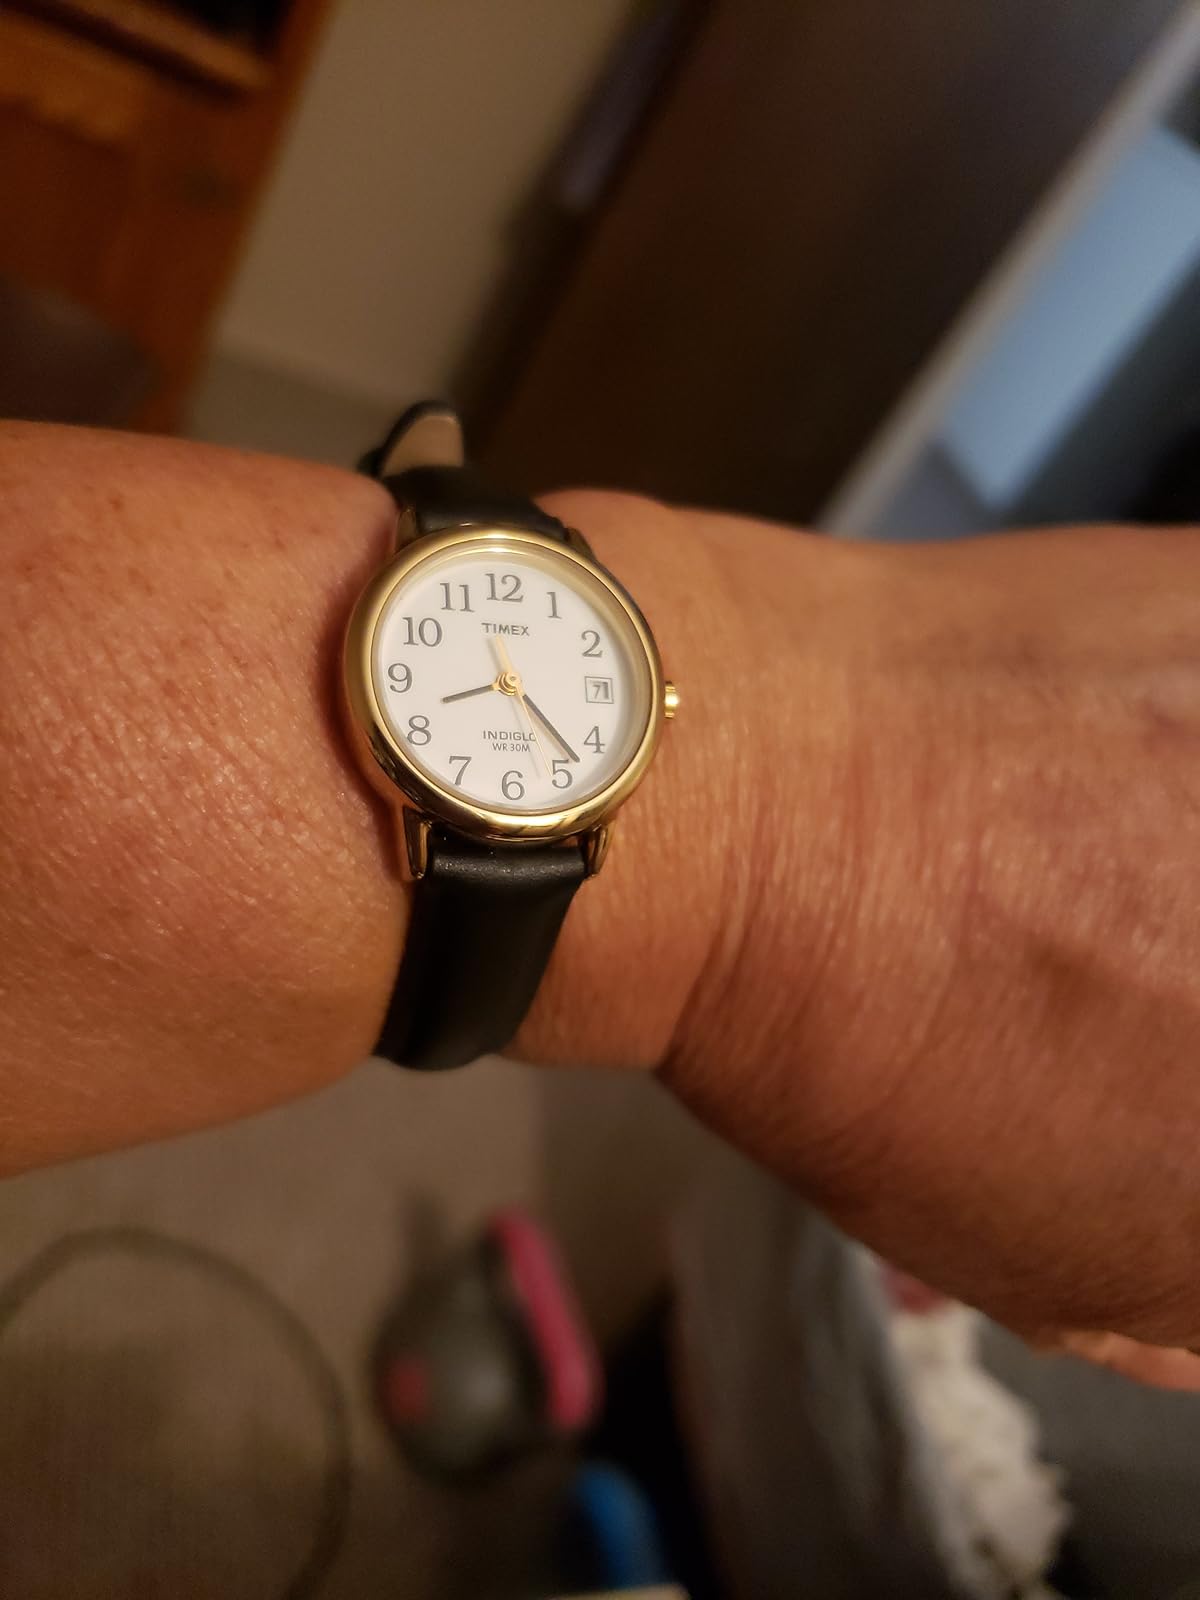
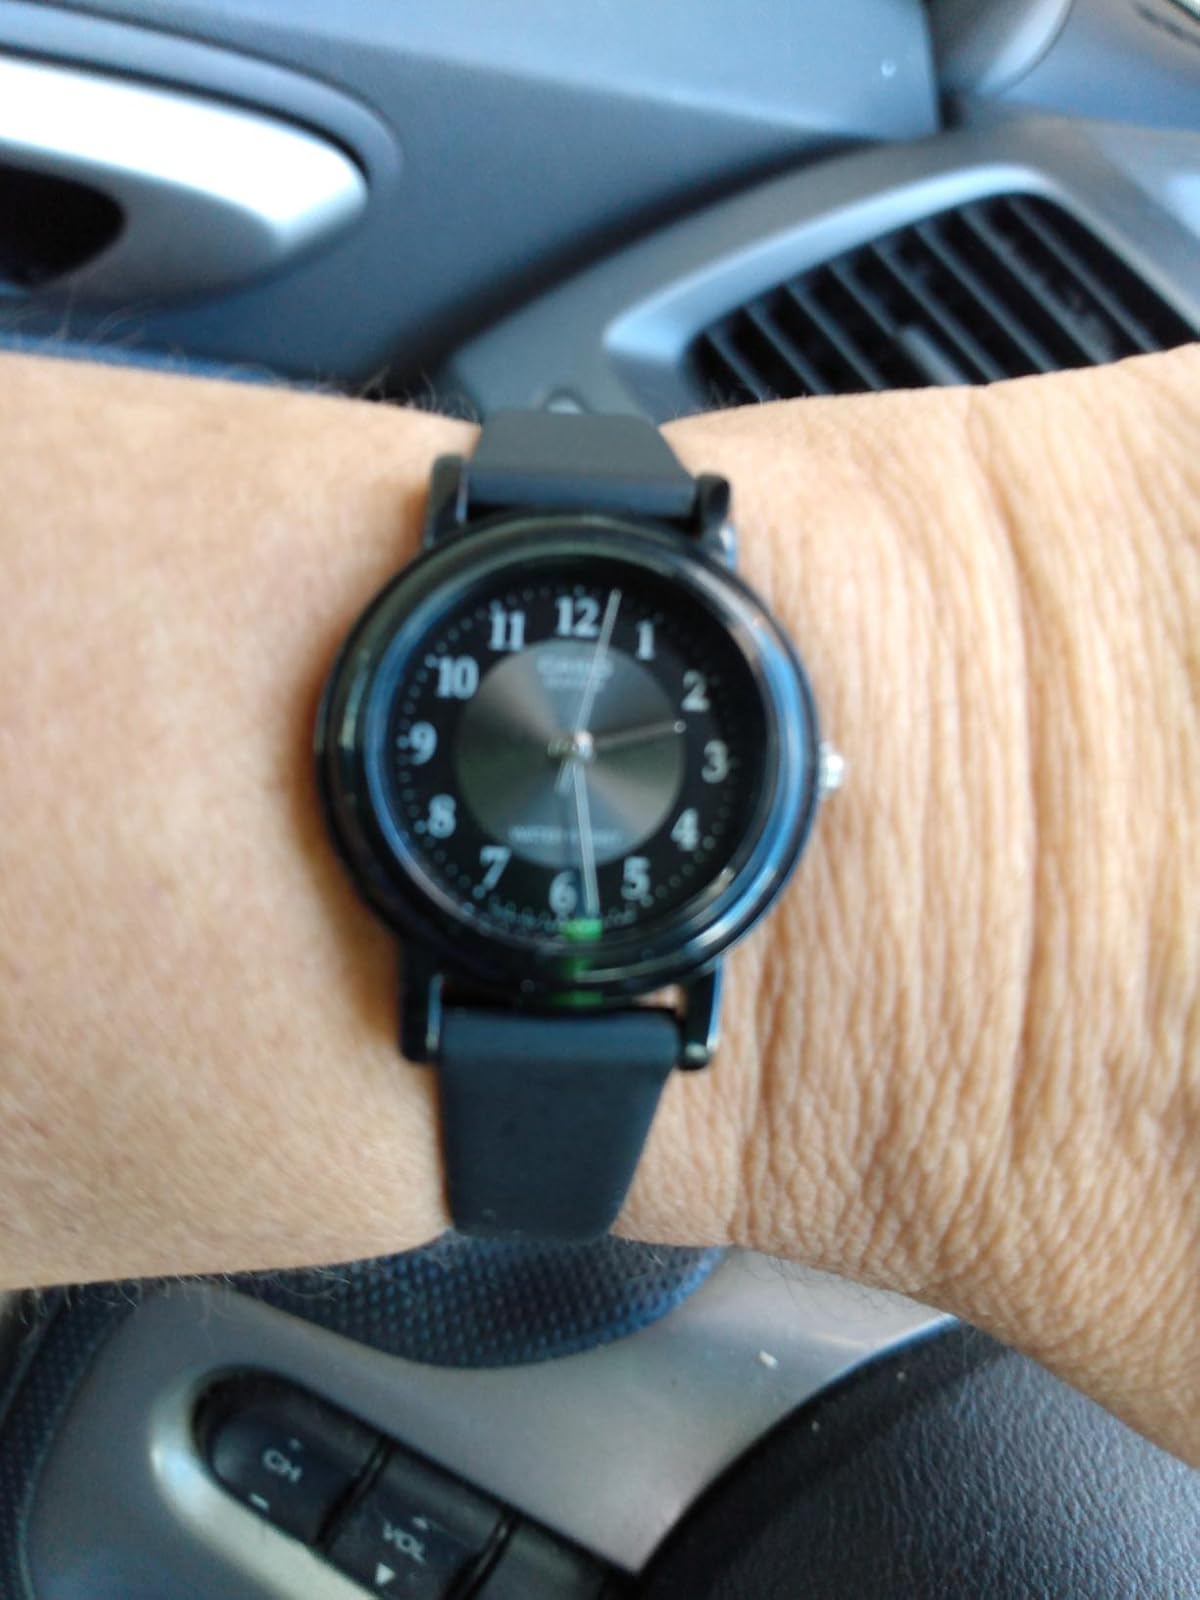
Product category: accessories_watch
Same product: no